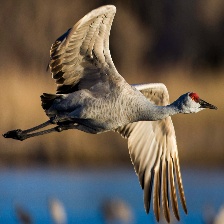
Species: SANDHILL CRANE
Scientific name: GRUS CANADENSIS
ImageNet parent category: crane